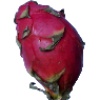
Label: red_pitahaya